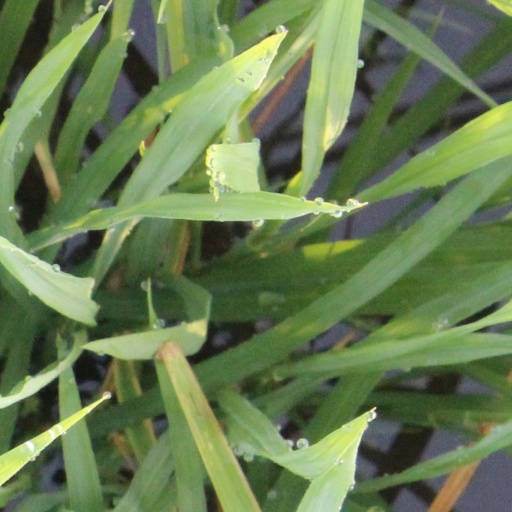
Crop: rice